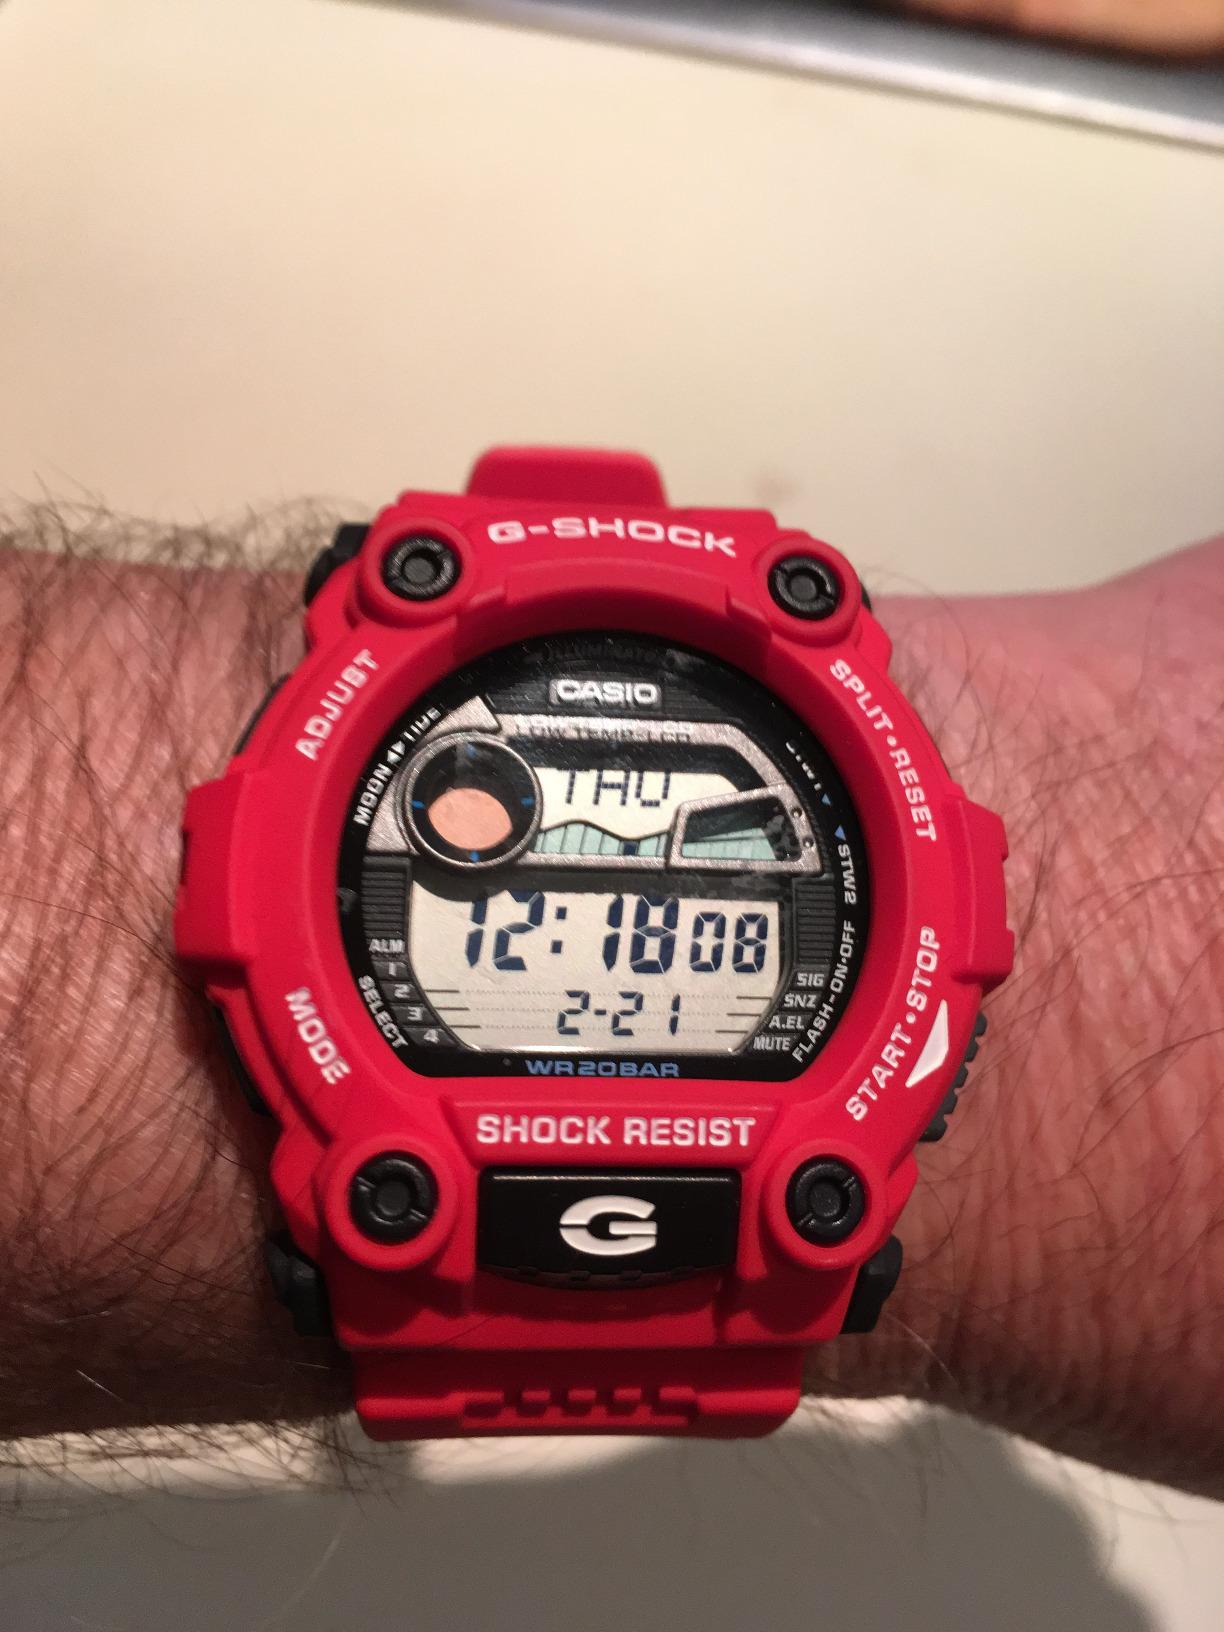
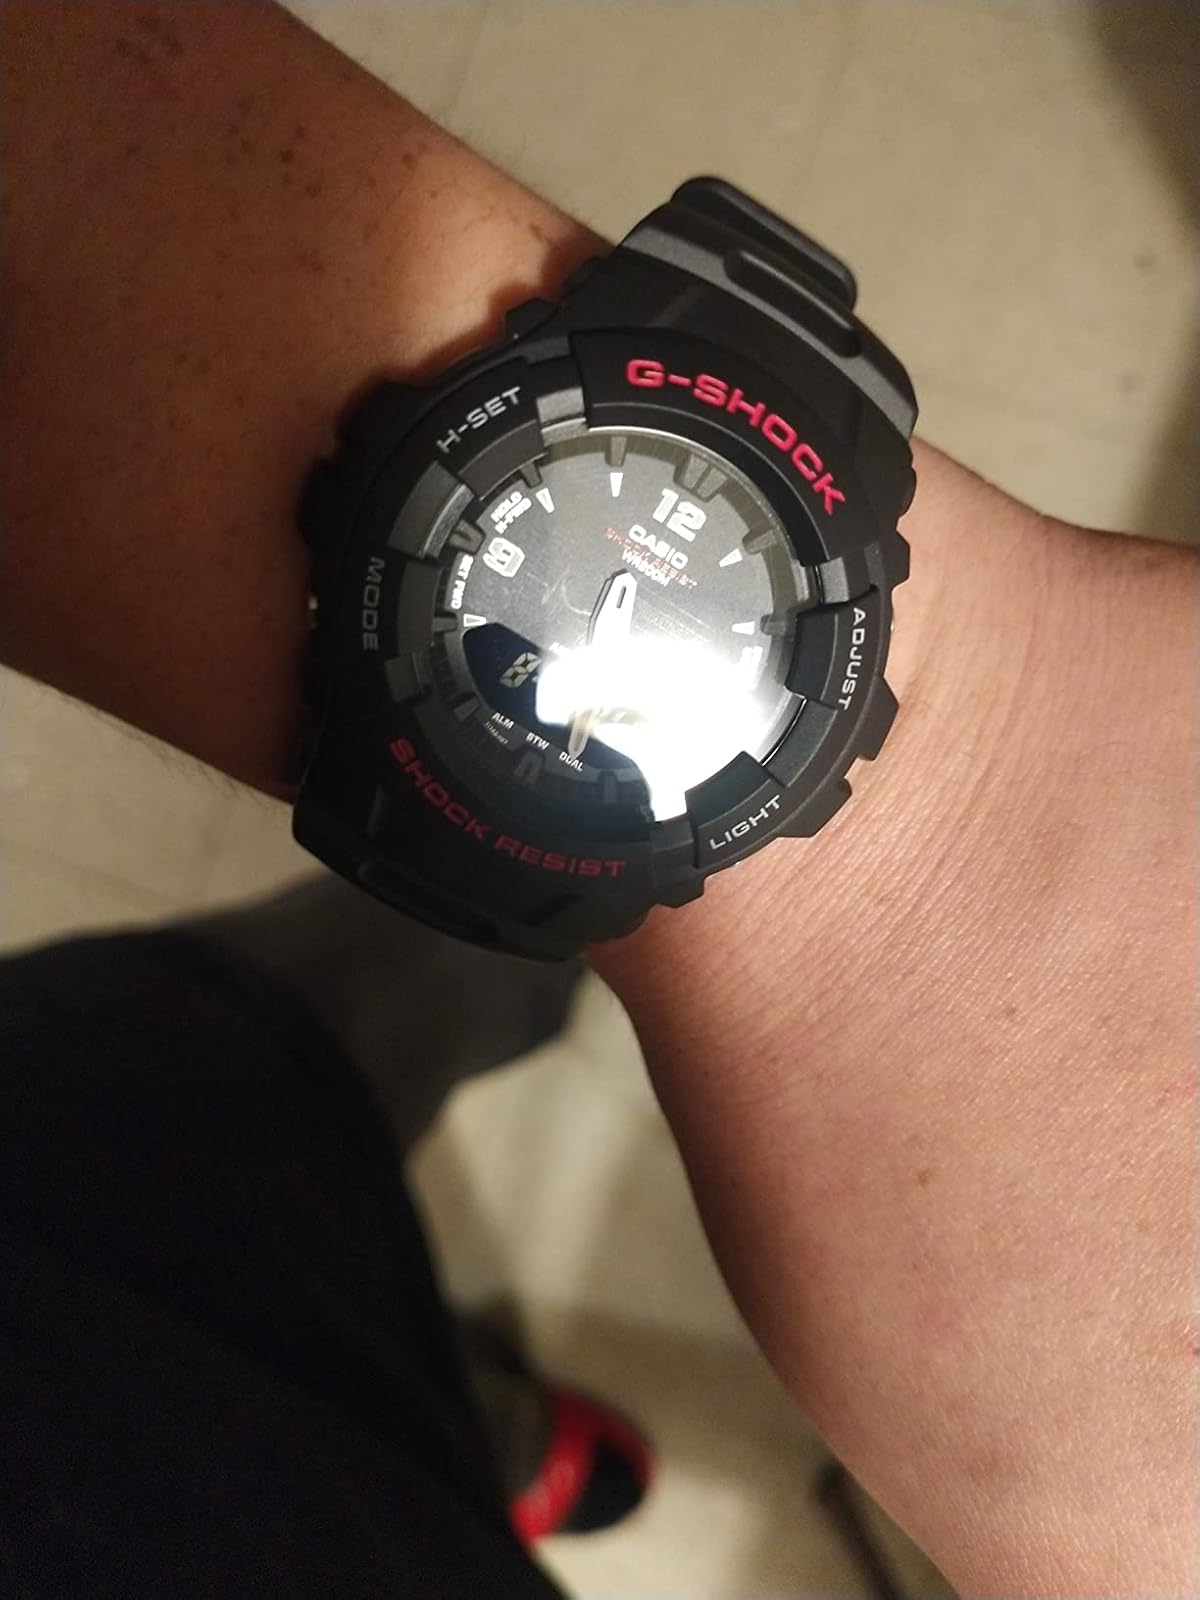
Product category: accessories_watch
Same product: no